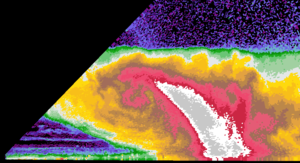
Un radar météorologique est un type de radar utilisé en météorologie pour repérer les précipitations, calculer leur déplacement et déterminer leur type. La structure tridimensionnelle des données obtenues permet également d'inférer les mouvements des précipitations dans les nuages et ainsi de repérer ceux qui pourraient causer des dommages. Enfin, en se servant des précipitations comme traceurs, on peut en déduire la direction radiale et la vitesse des vents dans la basse atmosphère.